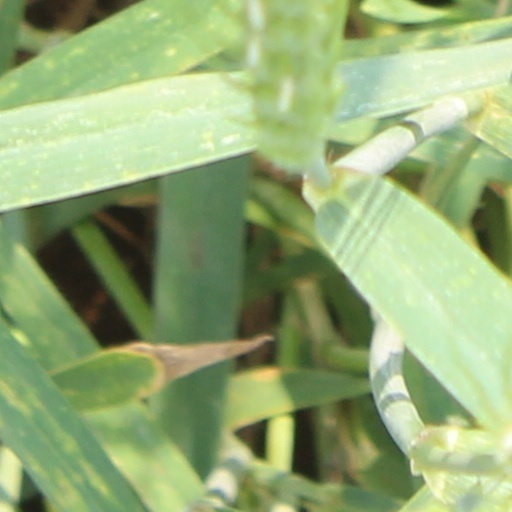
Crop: wheat